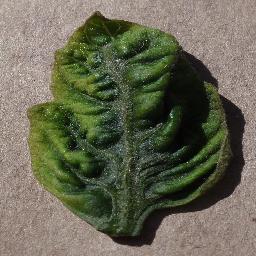
Label: Tomato___Tomato_Yellow_Leaf_Curl_Virus